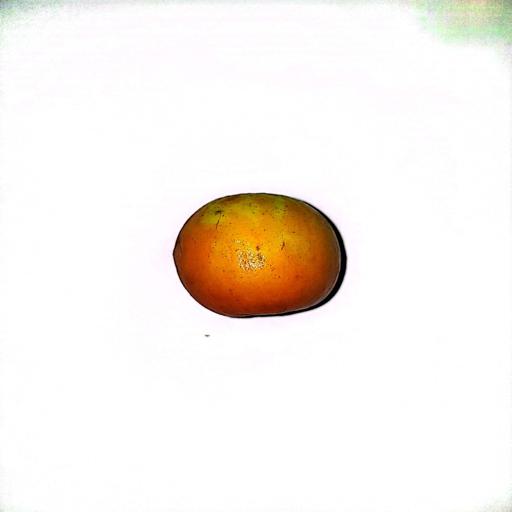
Label: healthy